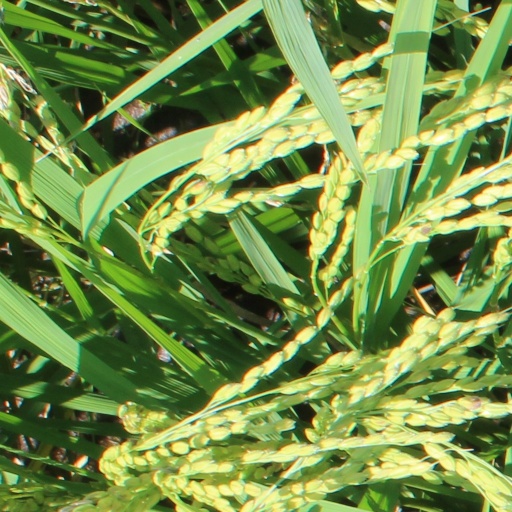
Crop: rice